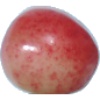
Label: cherry_rainier